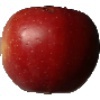
Label: Apple Braeburn 1